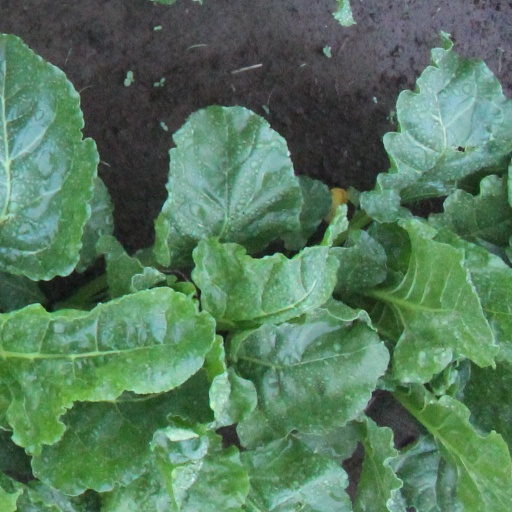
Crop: sugar beet